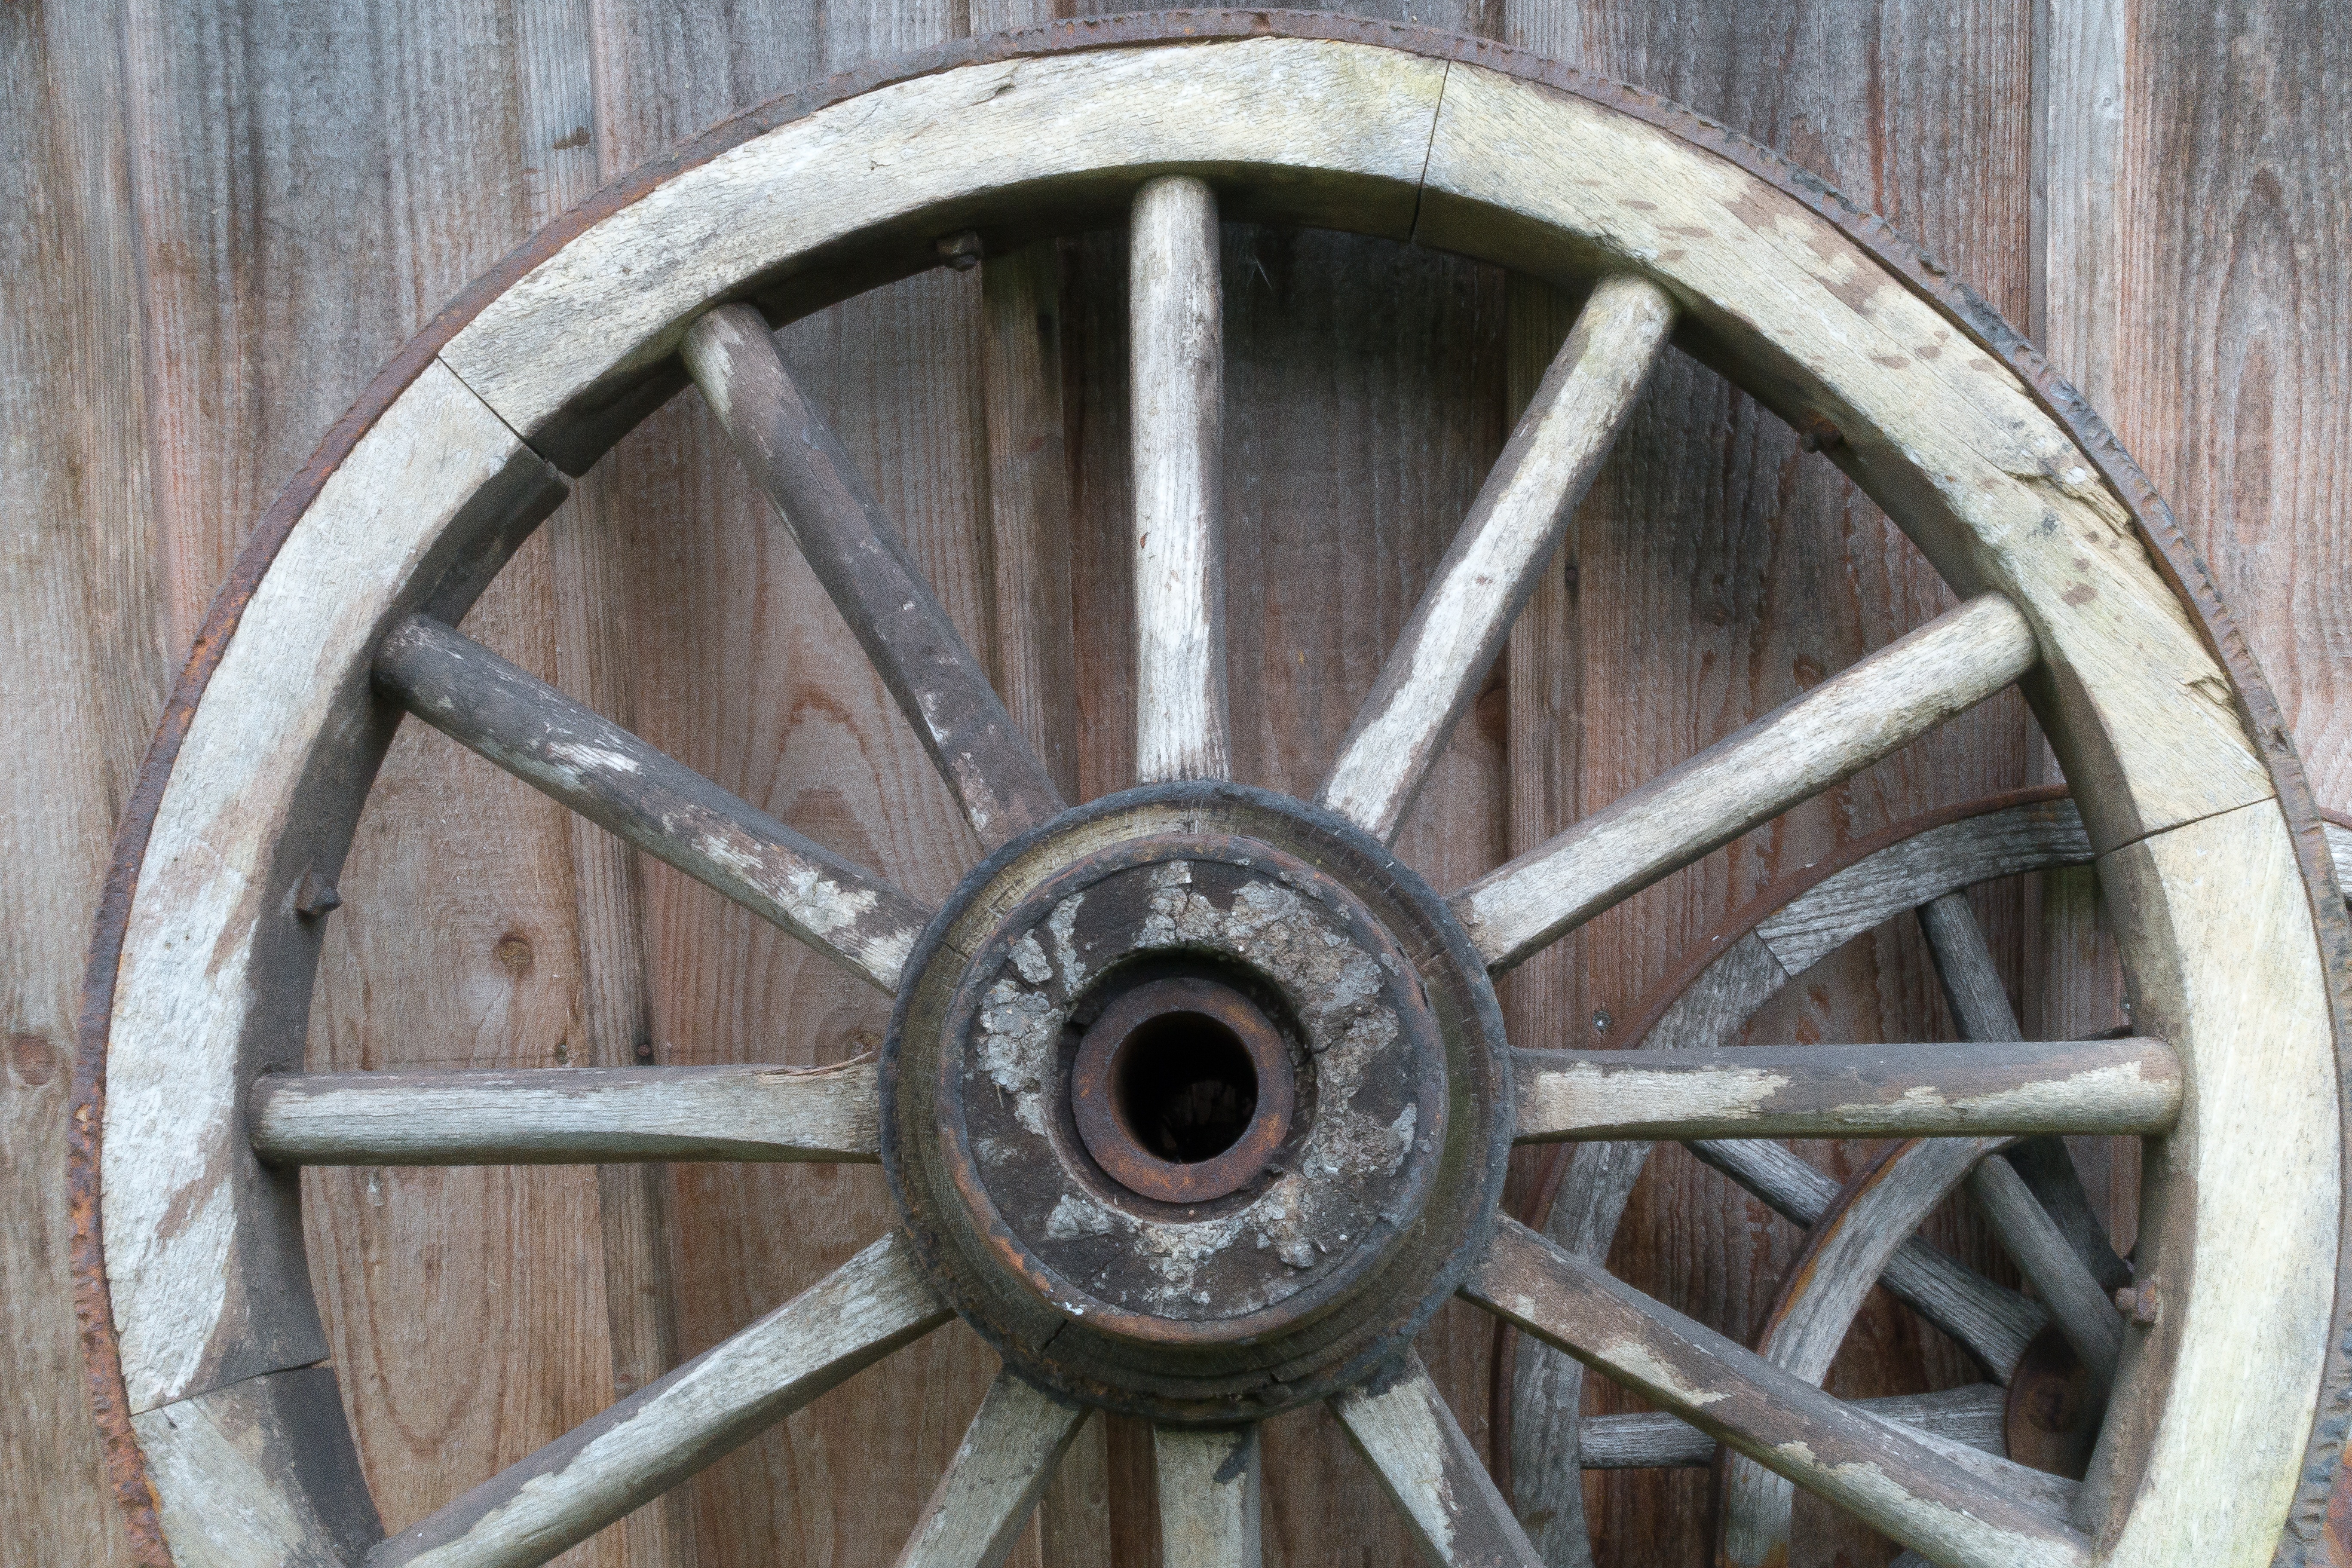
wood, antique, wheel, old, spoke, tire, rusty, rim, hub, historically, stainless, wooden wheel, wagon wheel, alloy wheel, auto part, wheel hub, bicycle wheel, man made object, iron fog, automotive tire, aircraft engine